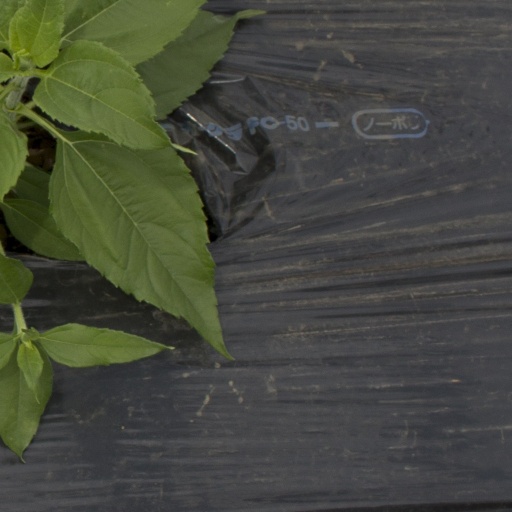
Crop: Jerusalem artichoke